Scuba cylinder valve

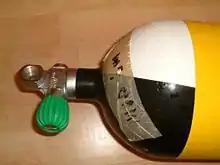
The shoulder of a scuba cylinder and a pillar valve are shown. The cylinder is yellow with black and white quartered shoulder, there is a tape stuck to the shoulder indicating maximum operating depth and the cylinder valve has a DIN connection opening directly above the neck thread, perpendicular to the cylinder axis, and a rubber knob on an orthogonal valve spindle in the right handed configuration.

The most commonly used cylinder valve type is the single outlet plain valve, sometimes known as a "K-valve", which allows connection of a single regulator, and has no reserve function. It simply opens to allow gas flow, or closes to shut it off. Several configurations are used, with options of DIN or A-clamp connection, and vertical or transverse spindle arrangements.